Derek Wayne Johnson

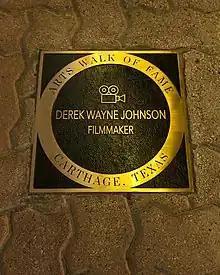
Johnson's plaque on the Carthage Main Street Arts Walk of Fame

On February 18, 2022, Johnson received a “star” in downtown Carthage, Texas as part of the first class of inductees to the Carthage Main Street Arts Walk of Fame. The plaque is located on the sidewalk outside the historic Esquire Theater. Johnson also received a Key to the City of Carthage, presented by the Mayor.